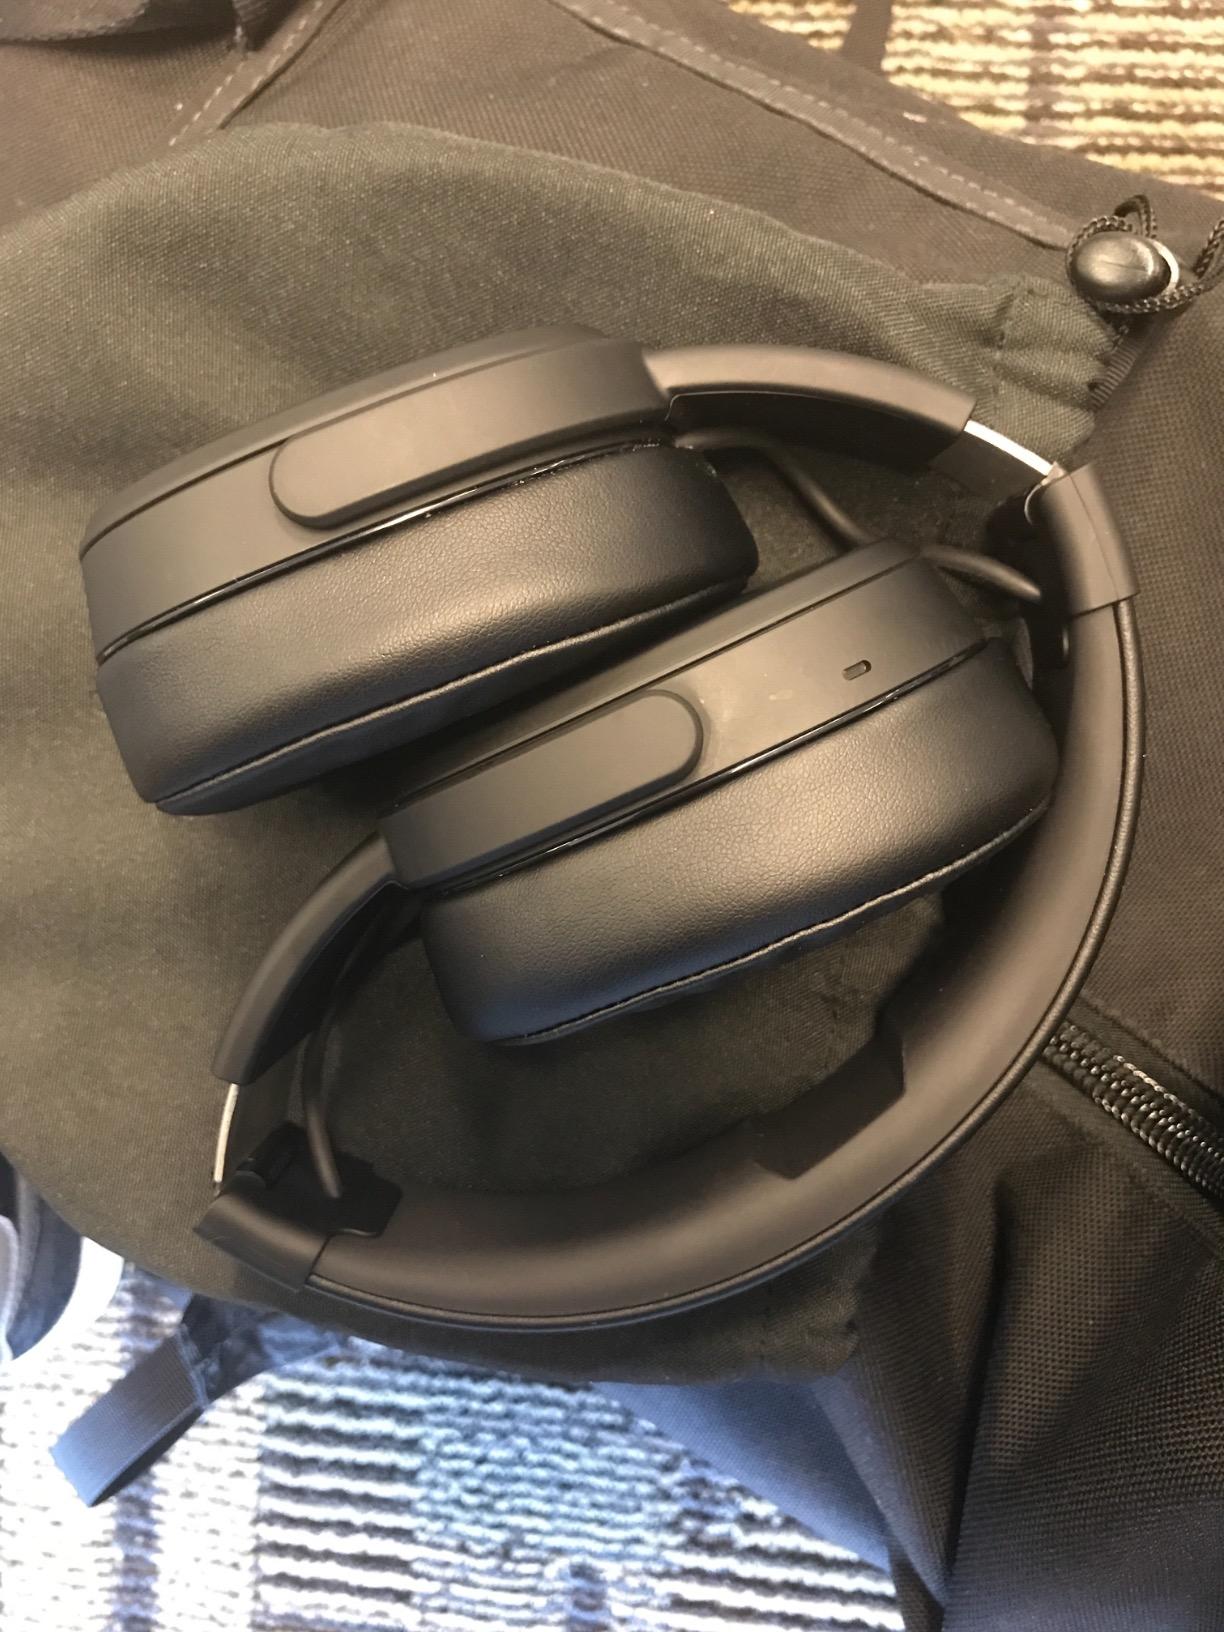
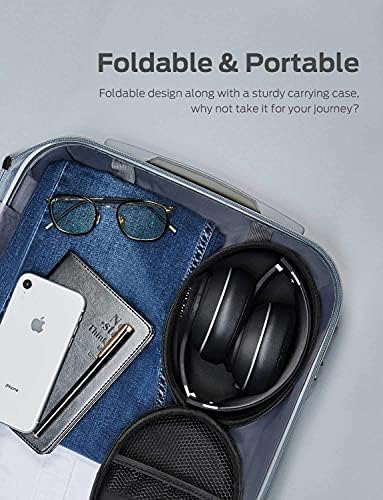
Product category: headphones
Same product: no